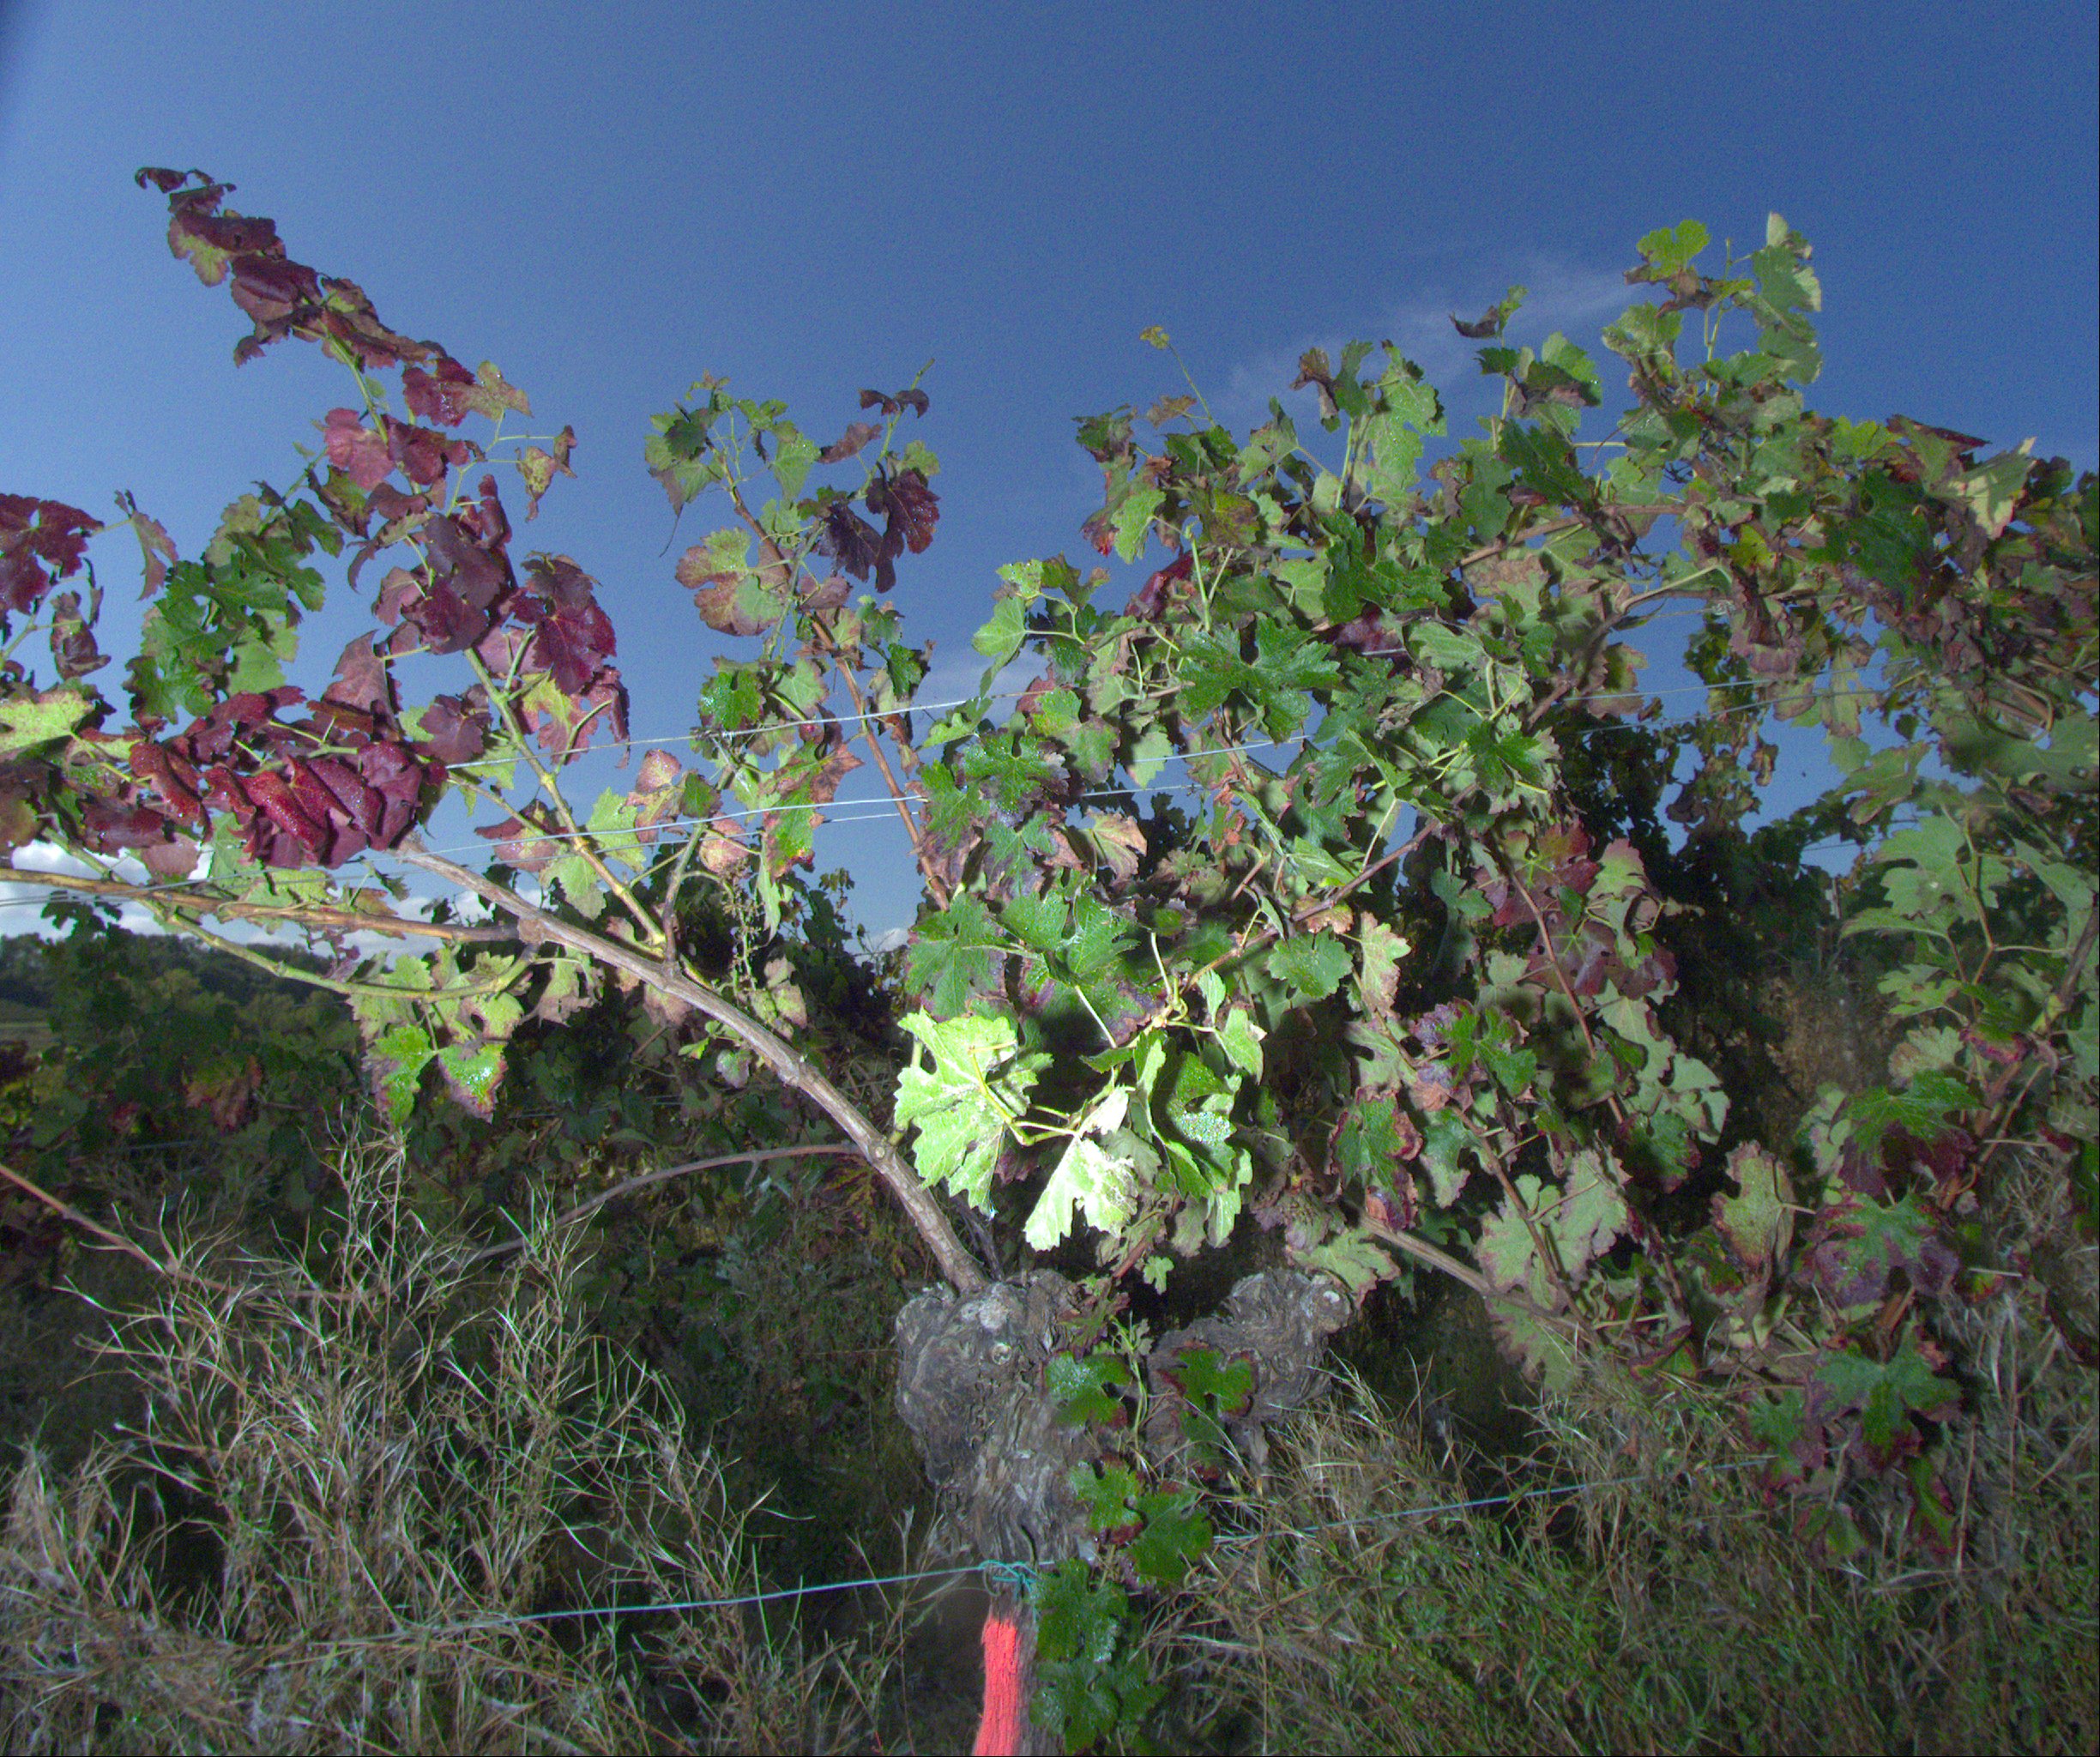
Grape variety: cabernet-sauvignon
Disease: Flavescence dorée (fd)